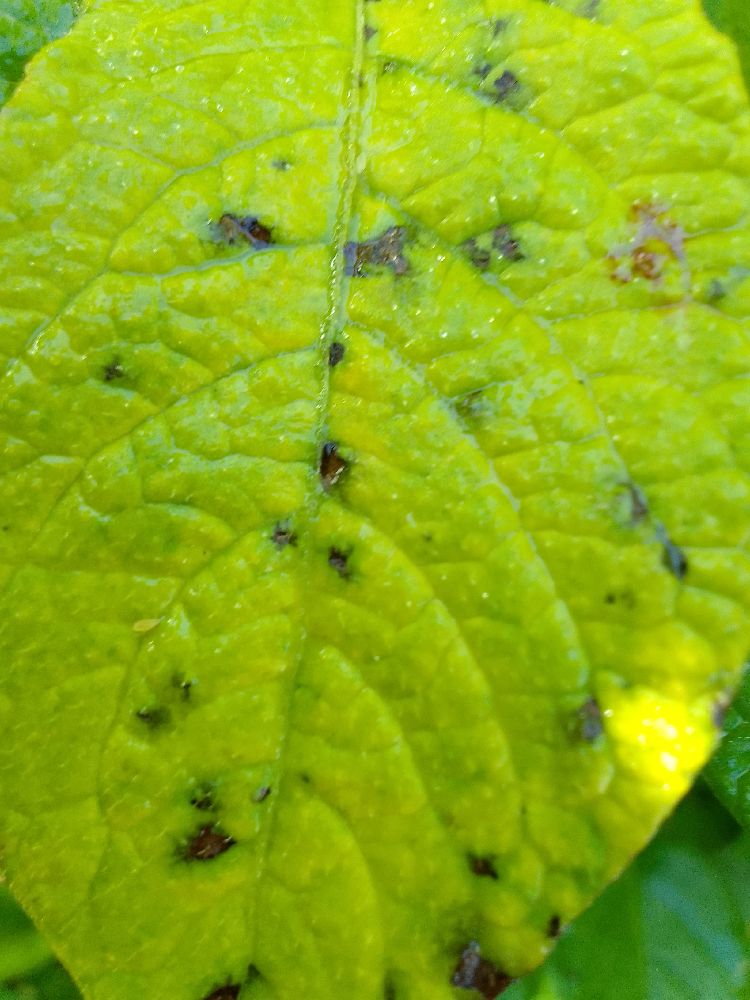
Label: Early blight